Aksana (wrestler)

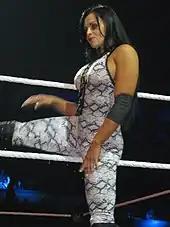
Aksana making her entrance during a WWE live event in July 2013

On the October 31 episode of "Raw", Aksana competed in her first match on the main roster, a Divas Halloween Costume battle royal to determine the number one contender for the WWE Divas Championship, but was eliminated. On the January 27, 2012, episode of "SmackDown", Aksana won her first singles match by quickly defeating Natalya. In April, Aksana began a storyline relationship with the debuting Antonio Cesaro, thus turning heel in the process. On the June 29 episode of "SmackDown", Aksana and Cesaro lost a mixed tag team match to The Great Khali and Layla. At SummerSlam, she was present when Cesaro won the United States Championship. However, on the September 21 episode of "SmackDown", Cesaro ended their relationship after an inadvertent distraction from her cost him his non-title match with Santino Marella.